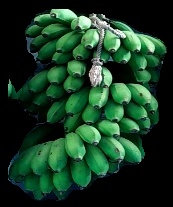
Variety: rasbale
Grade: grade2